Tourism in Sydney

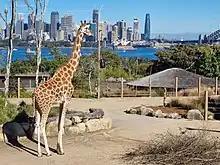
Taronga Zoo, one of the largest metropolitan zoos in the world

Since 1998, BridgeClimb has made it possible for tourists to climb the southern half of the bridge. Tours run throughout the day, from dawn to dusk and are only cancelled for electrical storms or high wind. Night climbs are also available. Groups of climbers are provided with protective clothing appropriate to the prevailing weather conditions and are given an orientation before climbing. During the climb, attendees are secured to the bridge by a wire lifeline. Each climb begins on the eastern side of the bridge and ascends to the top. At the summit, the group crosses to the western side of the arch for the descent. Each climb is a three-and-a-half-hour experience.